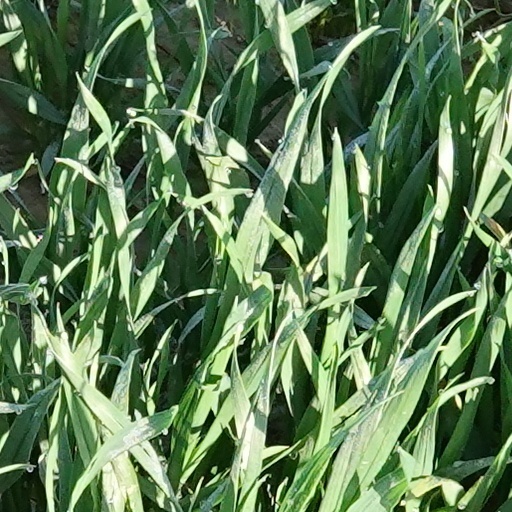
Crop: wheat